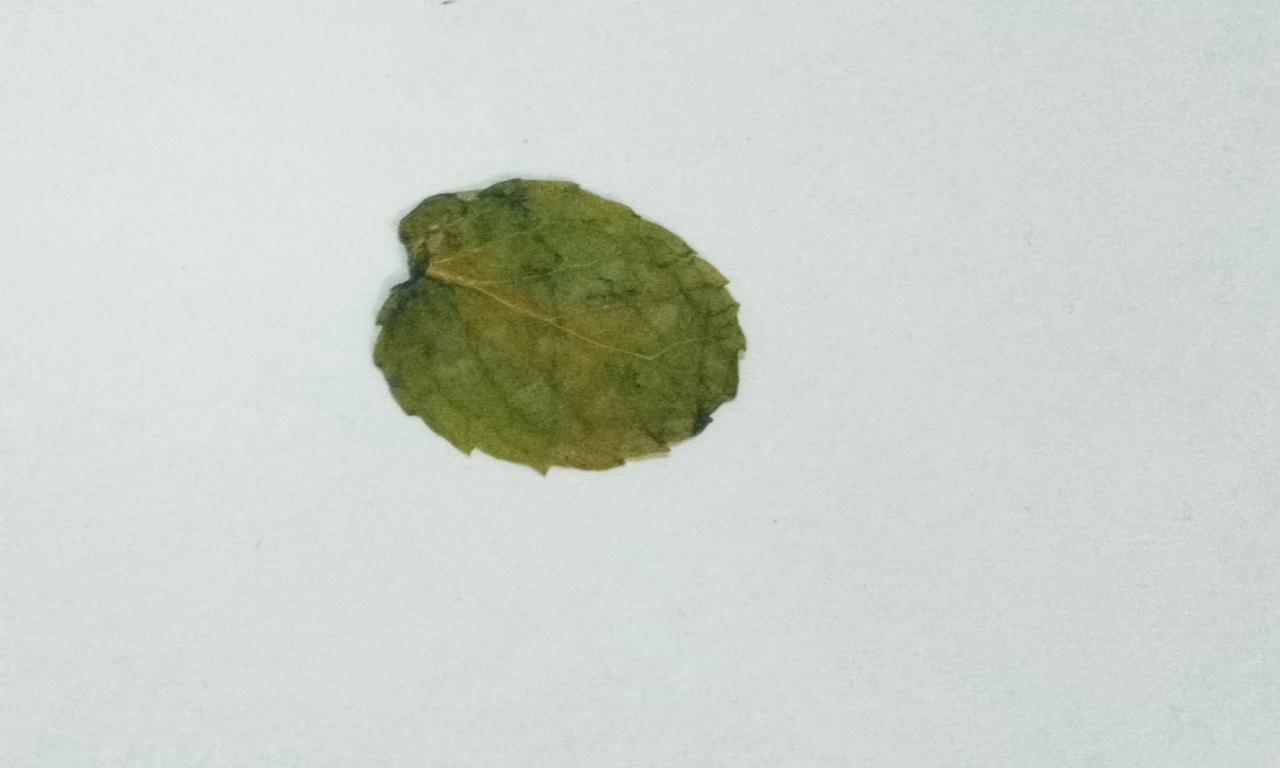
Label: Dried